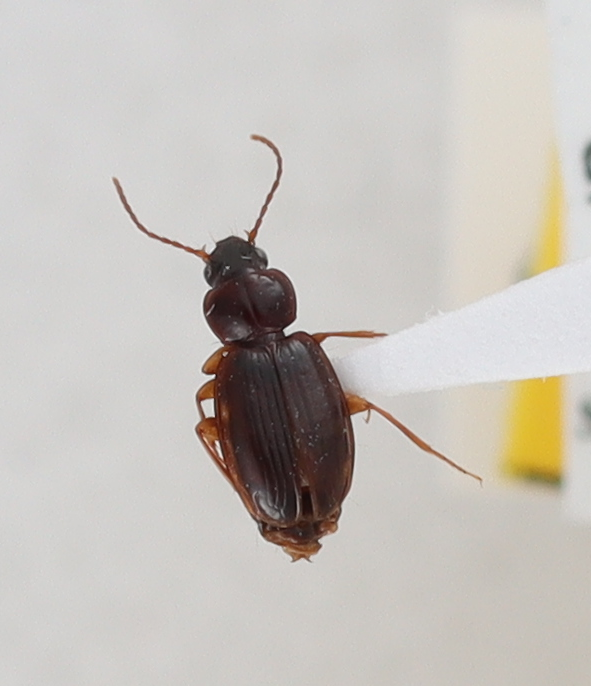
Scientific name: Trechus obtusus
Plot: 14
Trap: S
Collected: 20200929